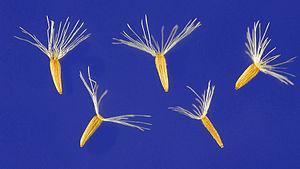
Solidago caesia, ou Verge d'or bleuâtre, est une espèce de plantes à fleurs de la famille des Asteraceae, originaire d'Amérique du Nord.